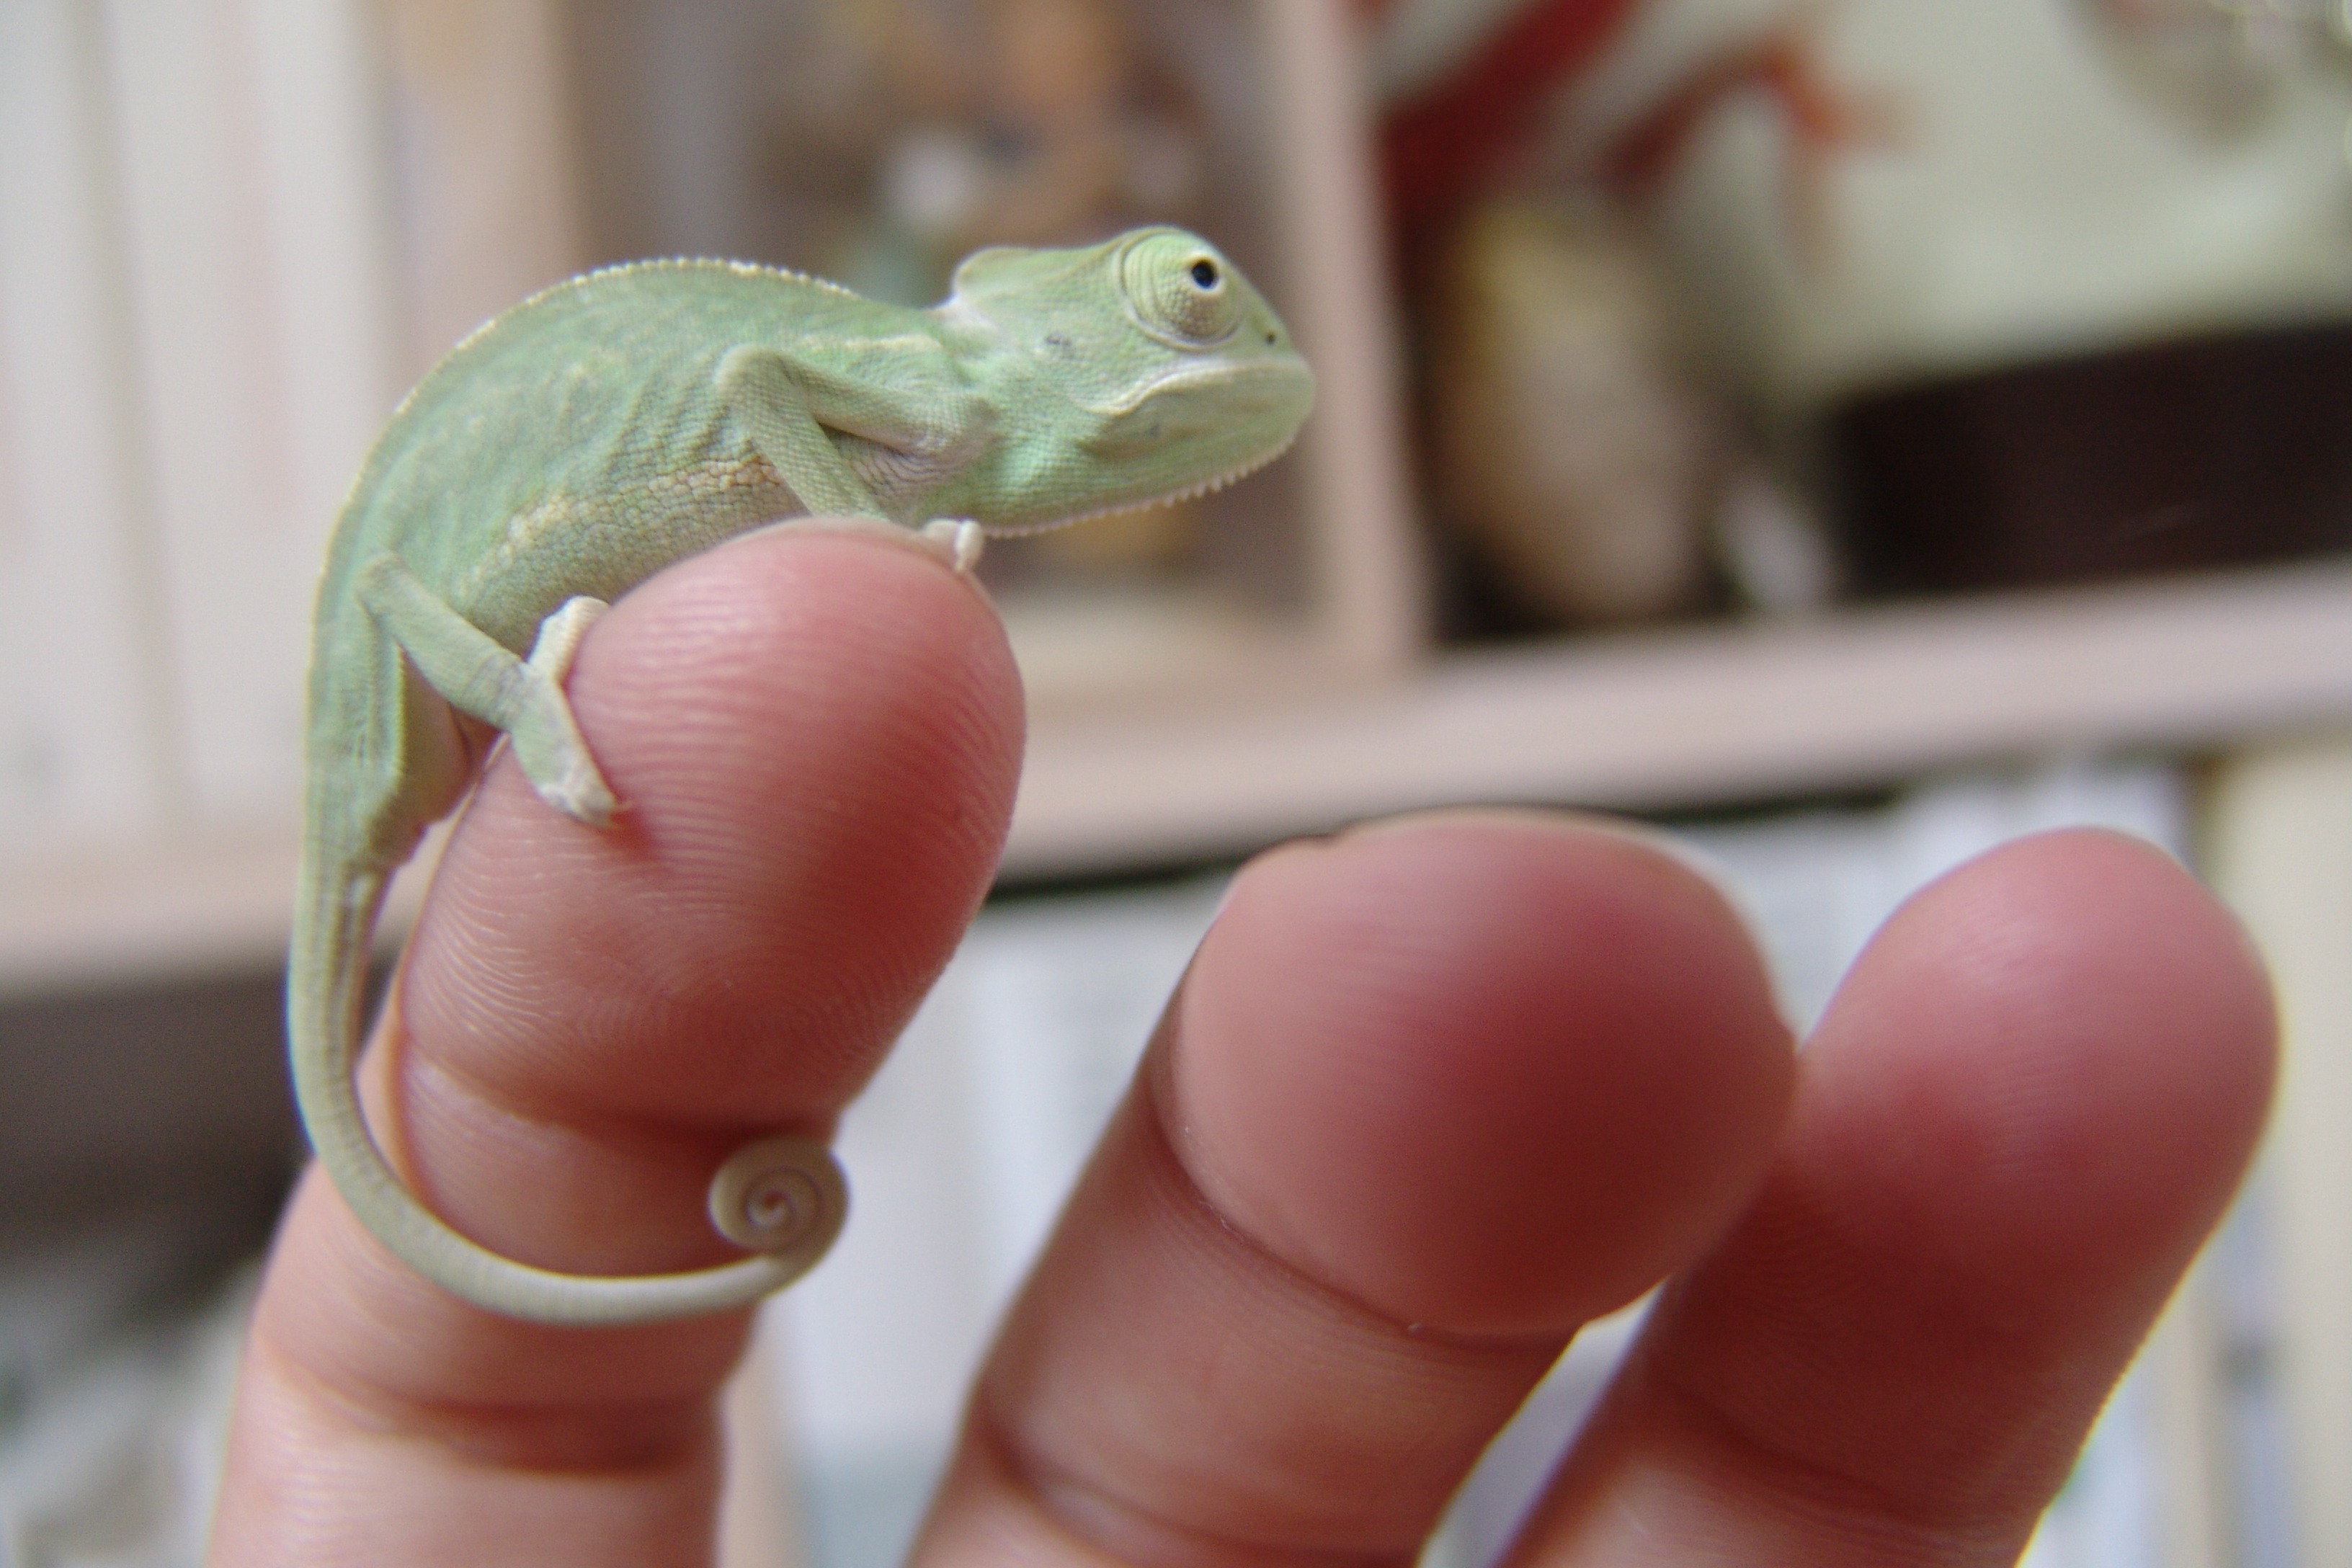
hand, finger, green, reptile, close, fauna, lizard, close up, chameleon, vertebrate, macro photography, terrarium animals, chamaeleo calyptratus, yemen chameleon, scaled reptile